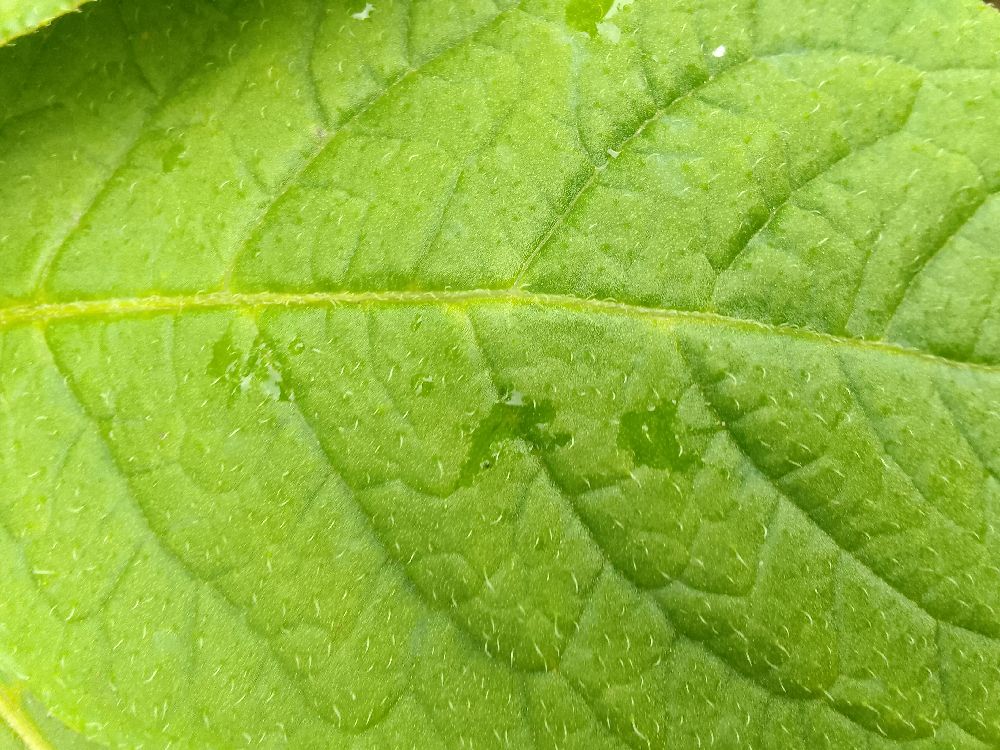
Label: Healthy